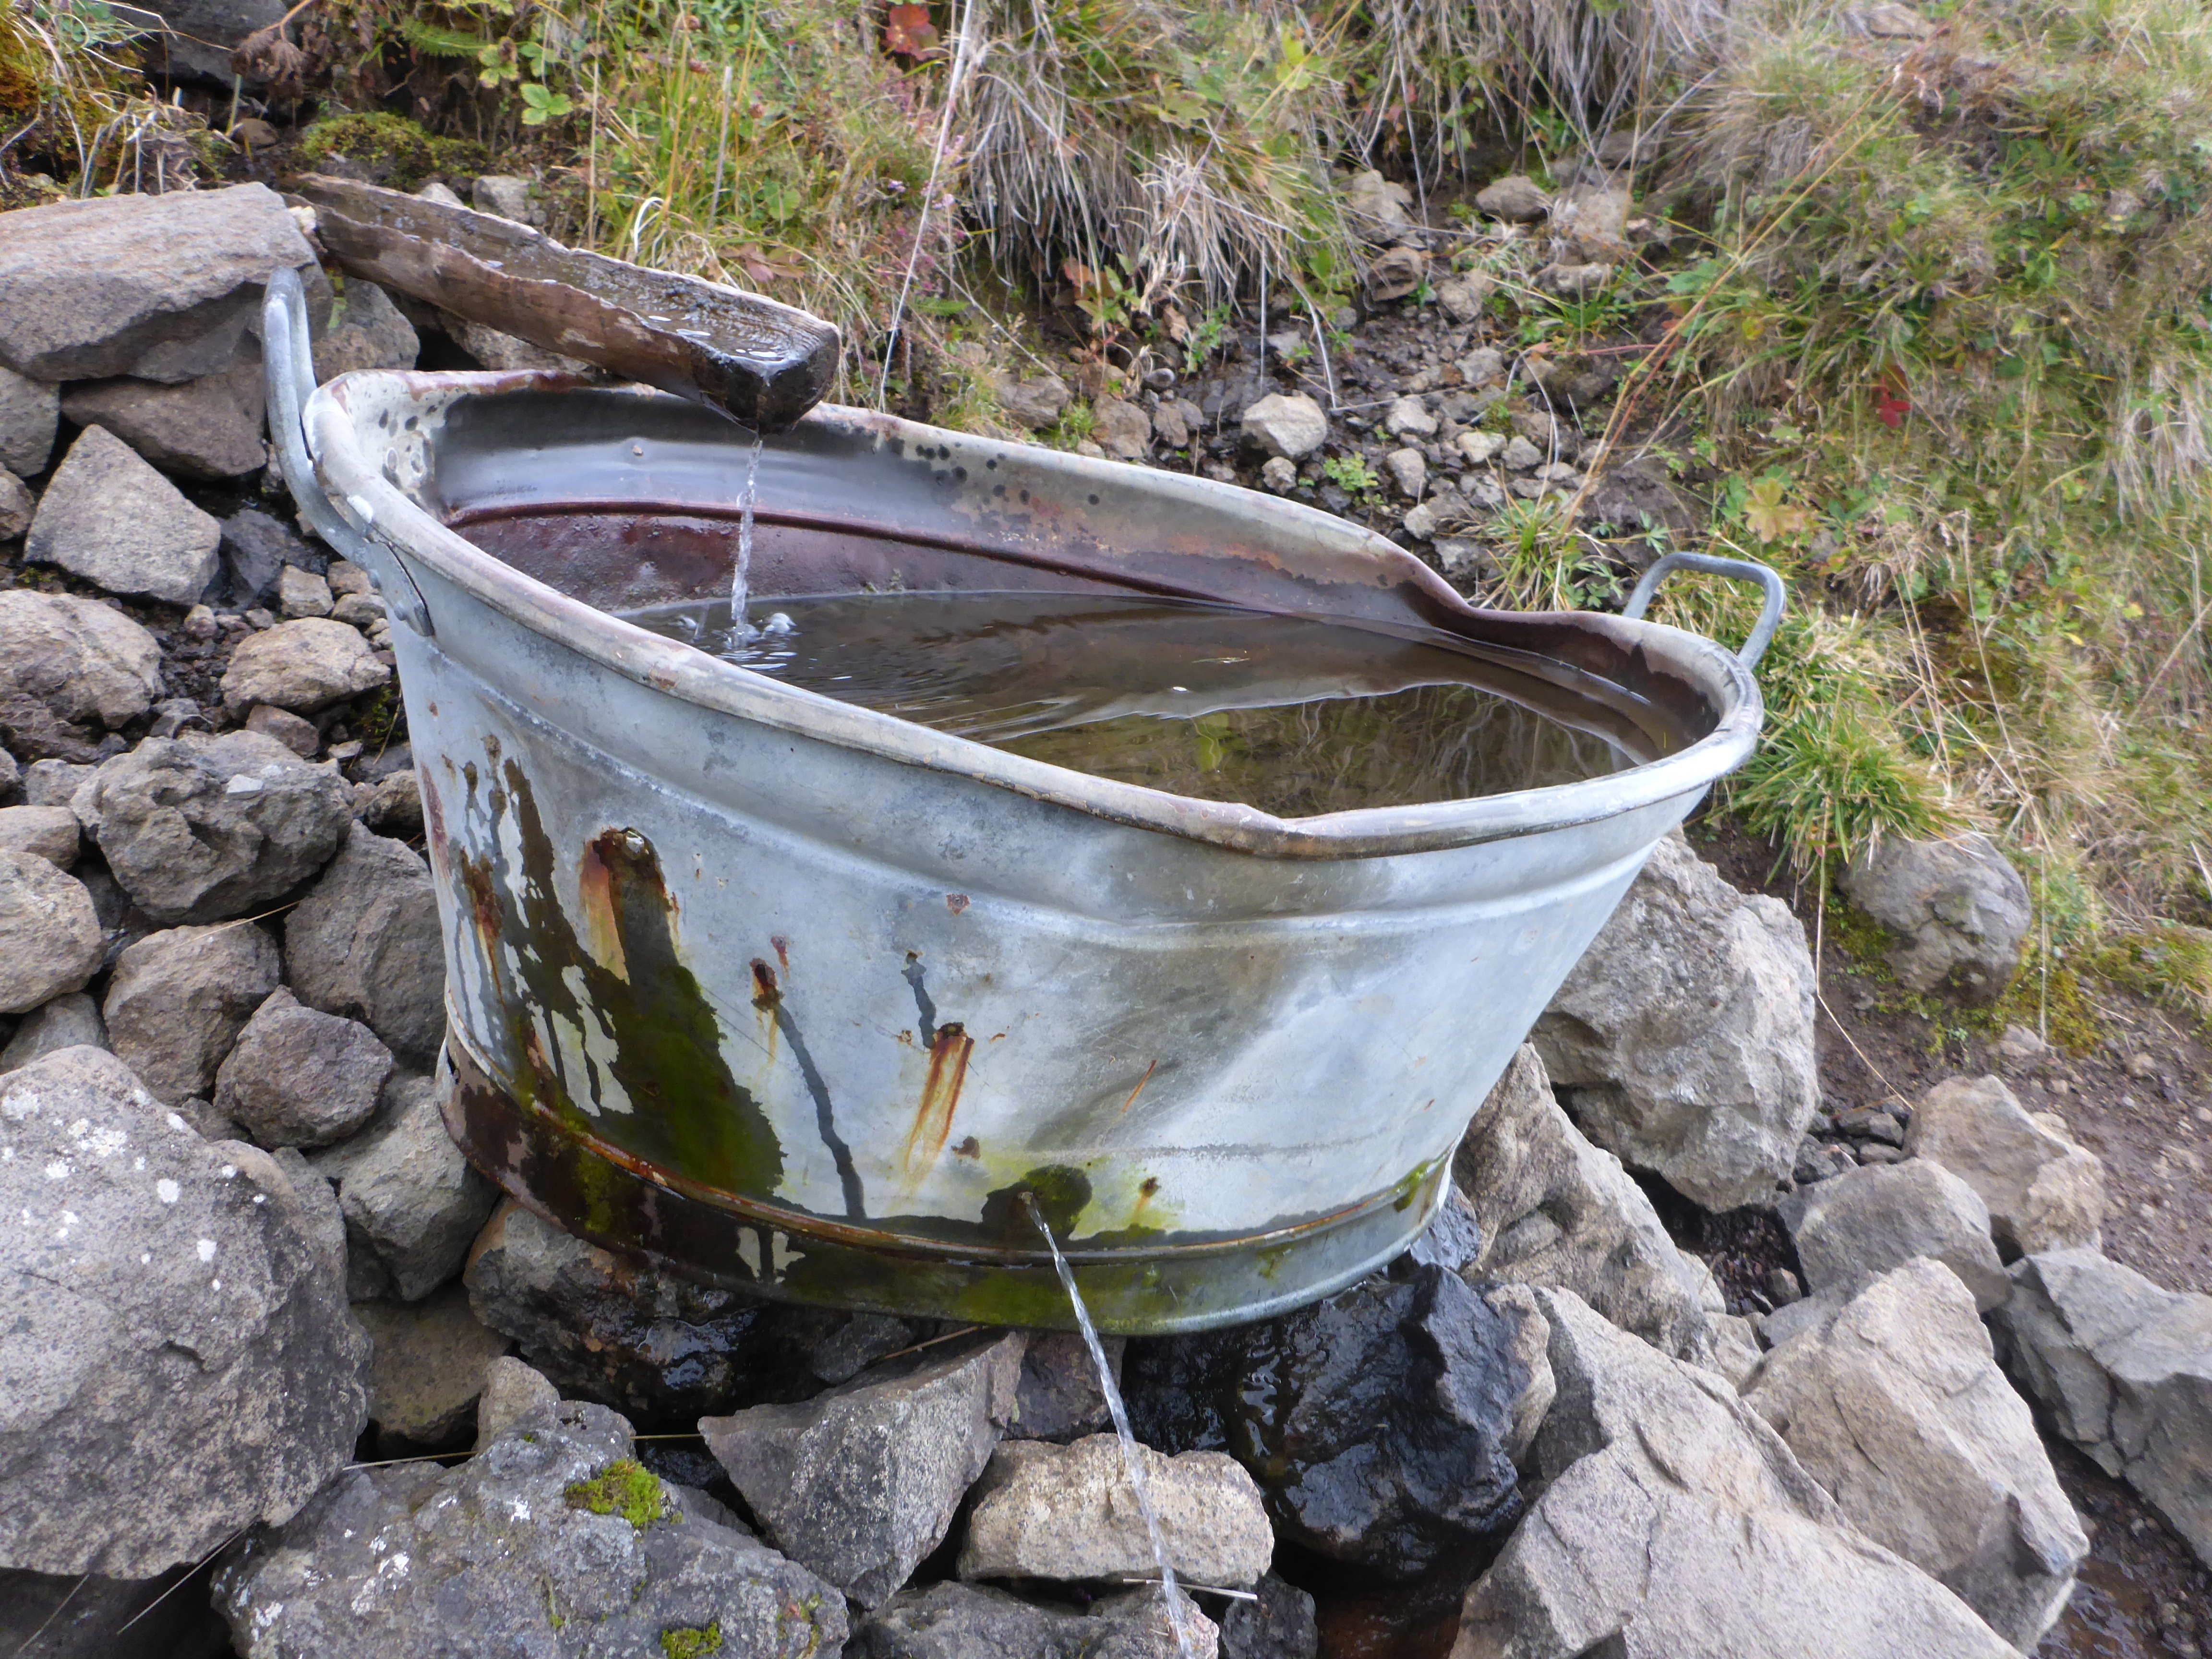
water, nature, cold, hole, old, pond, backyard, garden, container, fountain, tub, gutter, idyll, water feature, rainwater, zinc, water jet, drinking agency, sheet tray